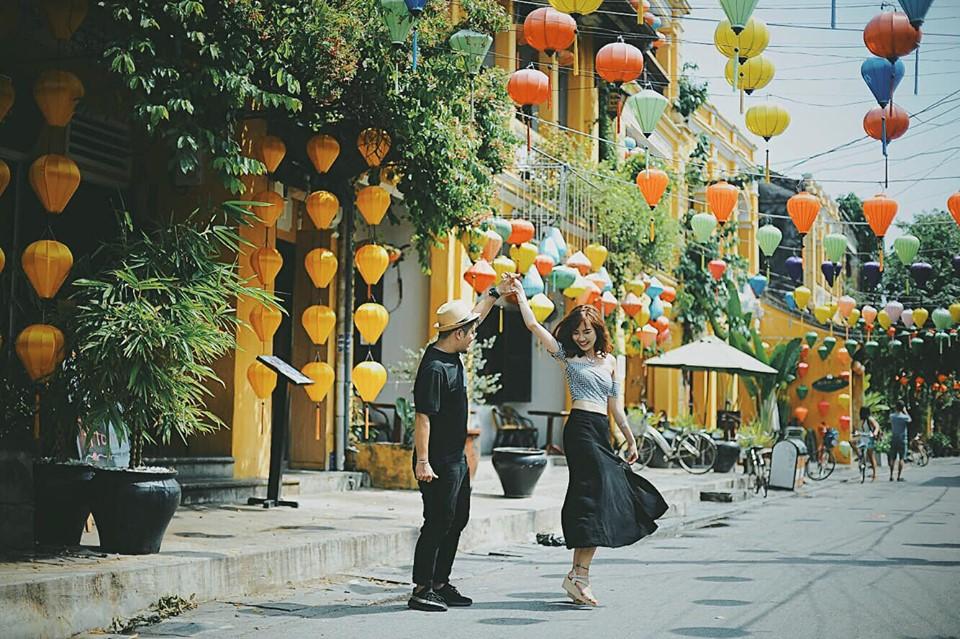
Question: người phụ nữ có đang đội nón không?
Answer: không